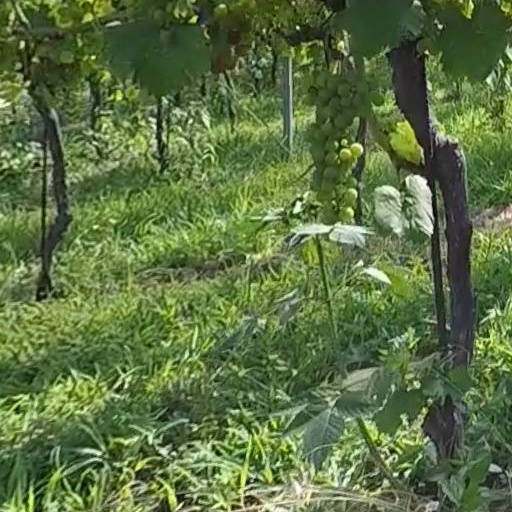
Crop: grape